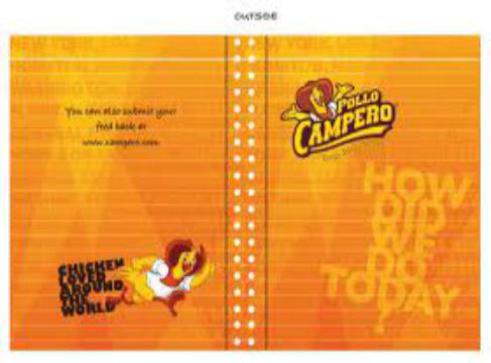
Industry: Food